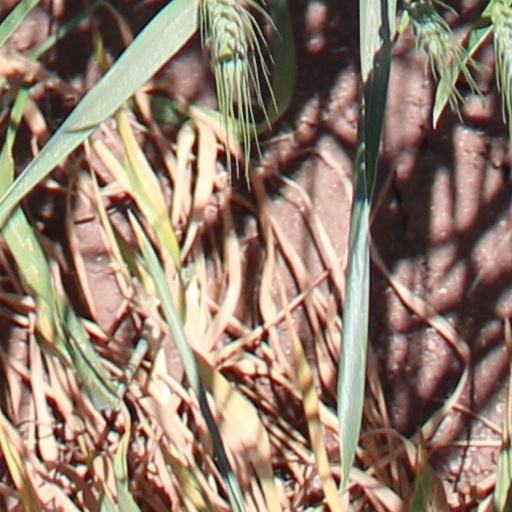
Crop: wheat